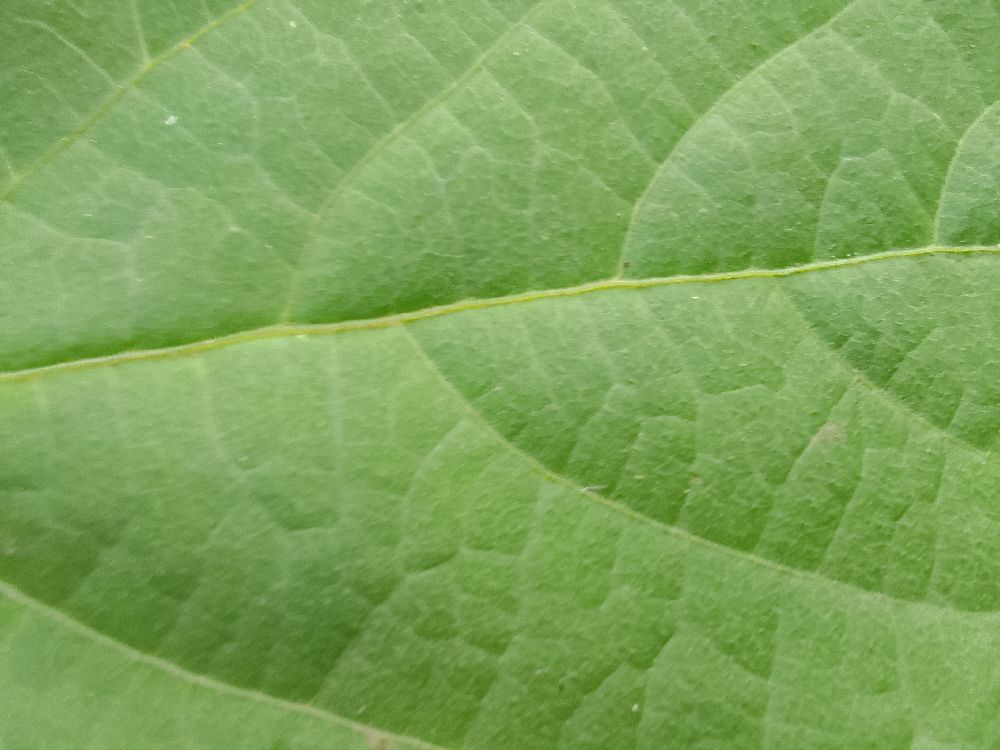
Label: healthy